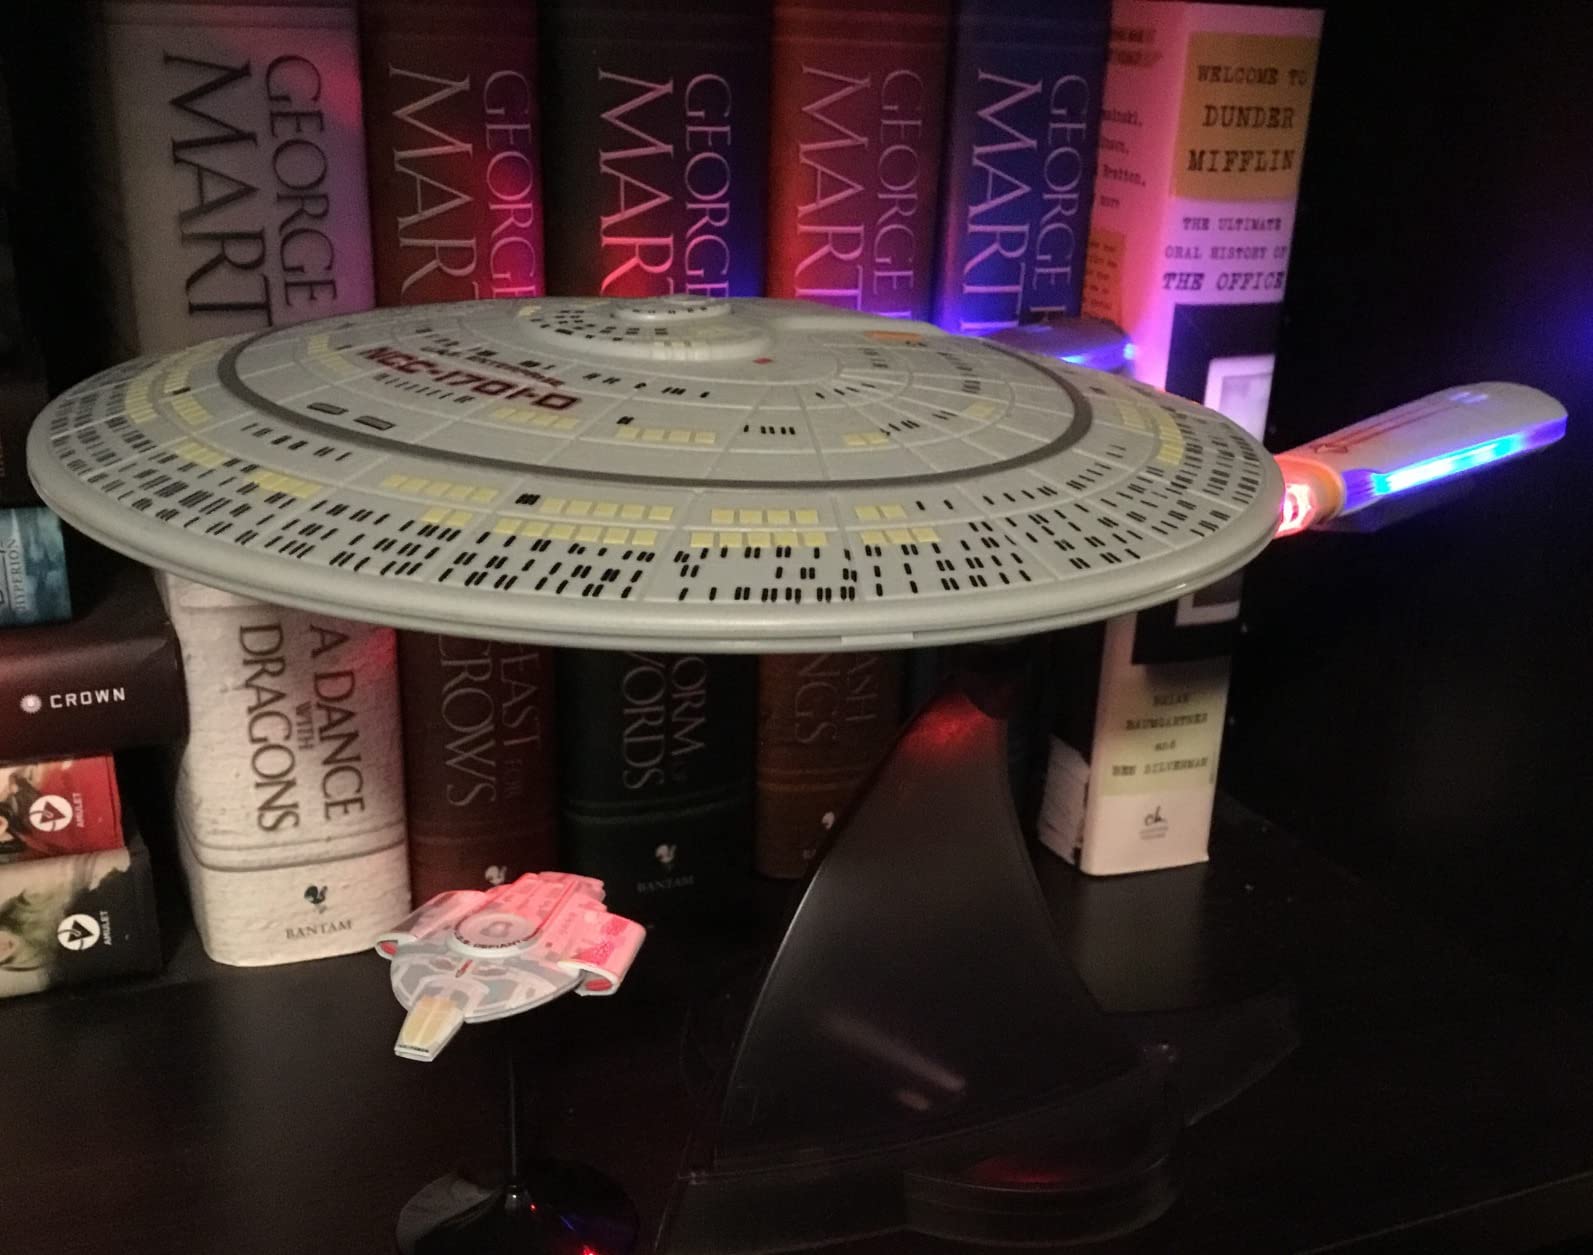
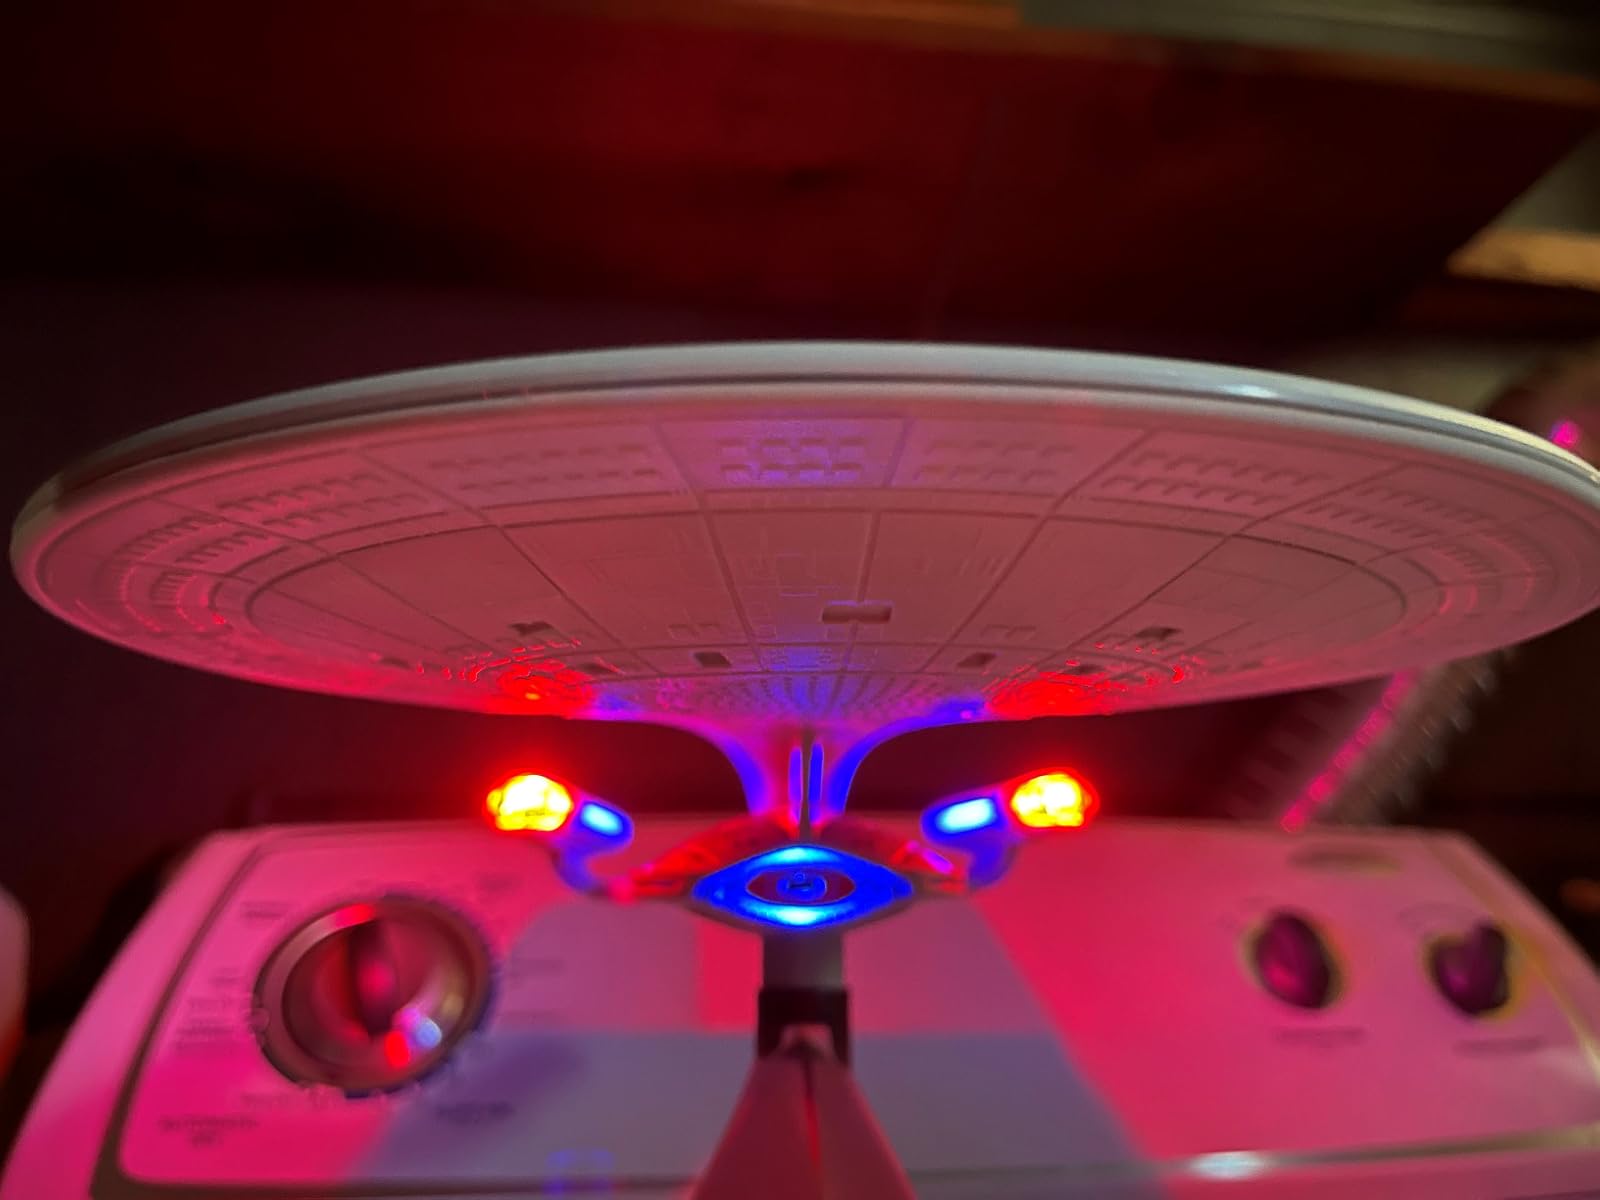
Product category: fan
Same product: yes